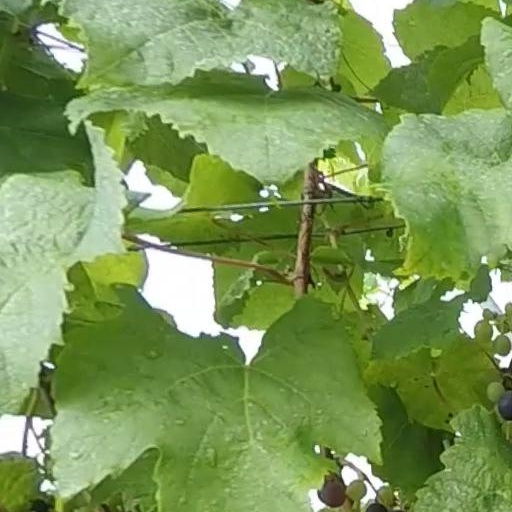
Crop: grape